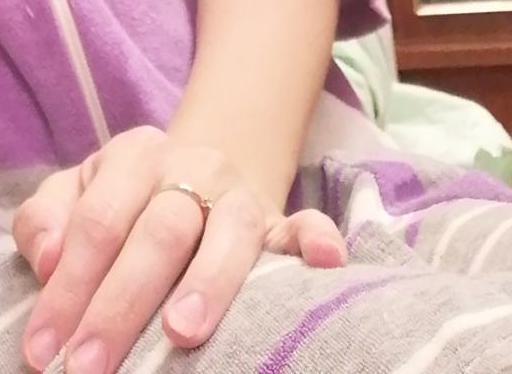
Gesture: no_gesture